Love and Responsibility

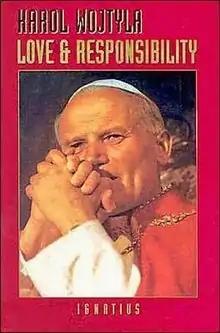
Cover to the English first edition

Love and Responsibility is a book written by Karol Wojtyła before he became Pope John Paul II and was originally published in Polish in 1960 and in English in 1981. A new translation was published in 2013. Fr. Wojtyła was inspired to write the book when he was a professor at the Catholic University of Lublin, through the experiences he had while teaching young Catholics.